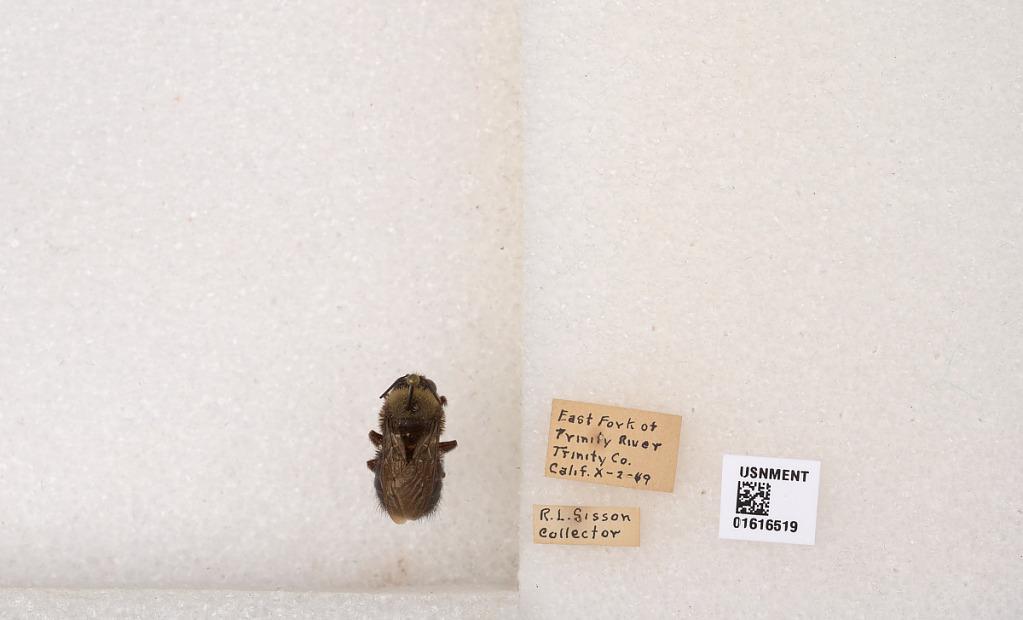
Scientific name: Xylocopa (Notoxylocopa) tabaniformis orpifex Smith
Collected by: R. Sisson
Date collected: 1949-10-2
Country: United States
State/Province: California
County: Trinity
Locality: East Fork at Trinity River
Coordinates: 40.7594, -123.068